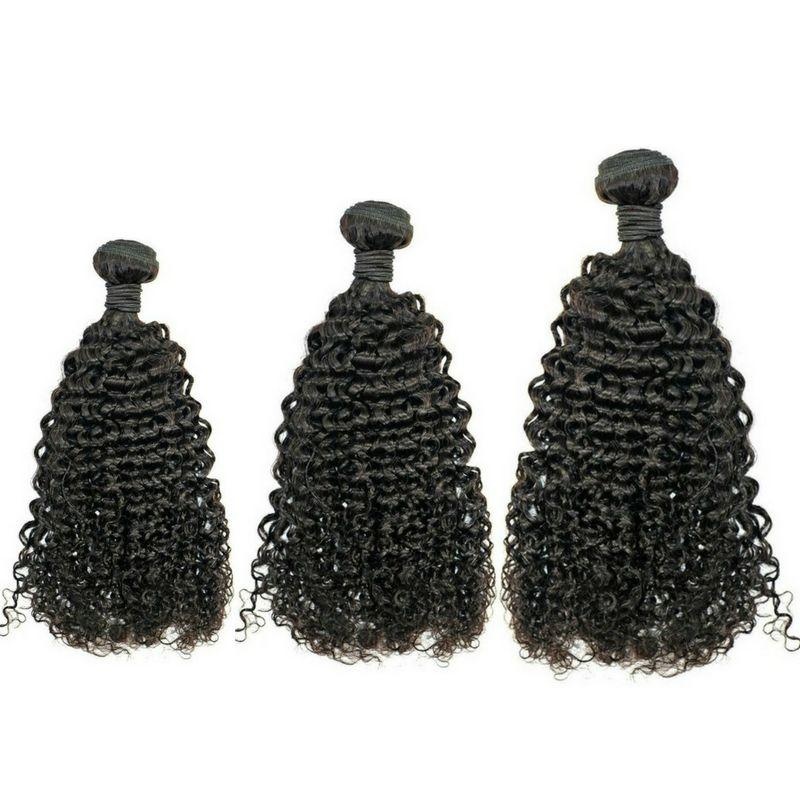
Brazilian Kinky Curly Bundle Deals
Brazilian Kinky Curly Bundle Deals offer (3) bundles per package. The hair extensions can be colored and styled to your desired look. Lengths: 10" - 30" Wefts: Machine Double Stitch Style: Kinky Curly Bundles: Three Per Bundle Deal Weight: Per Bundle - 100 grams / 3.5 oz - 300 grams / 10.5 oz Total
Brand: moda luxe hair
Category: Apparel & Accessories > Clothing Accessories > Hair Accessories > Hair Extensions